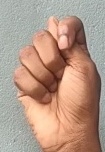
ASL sign: T